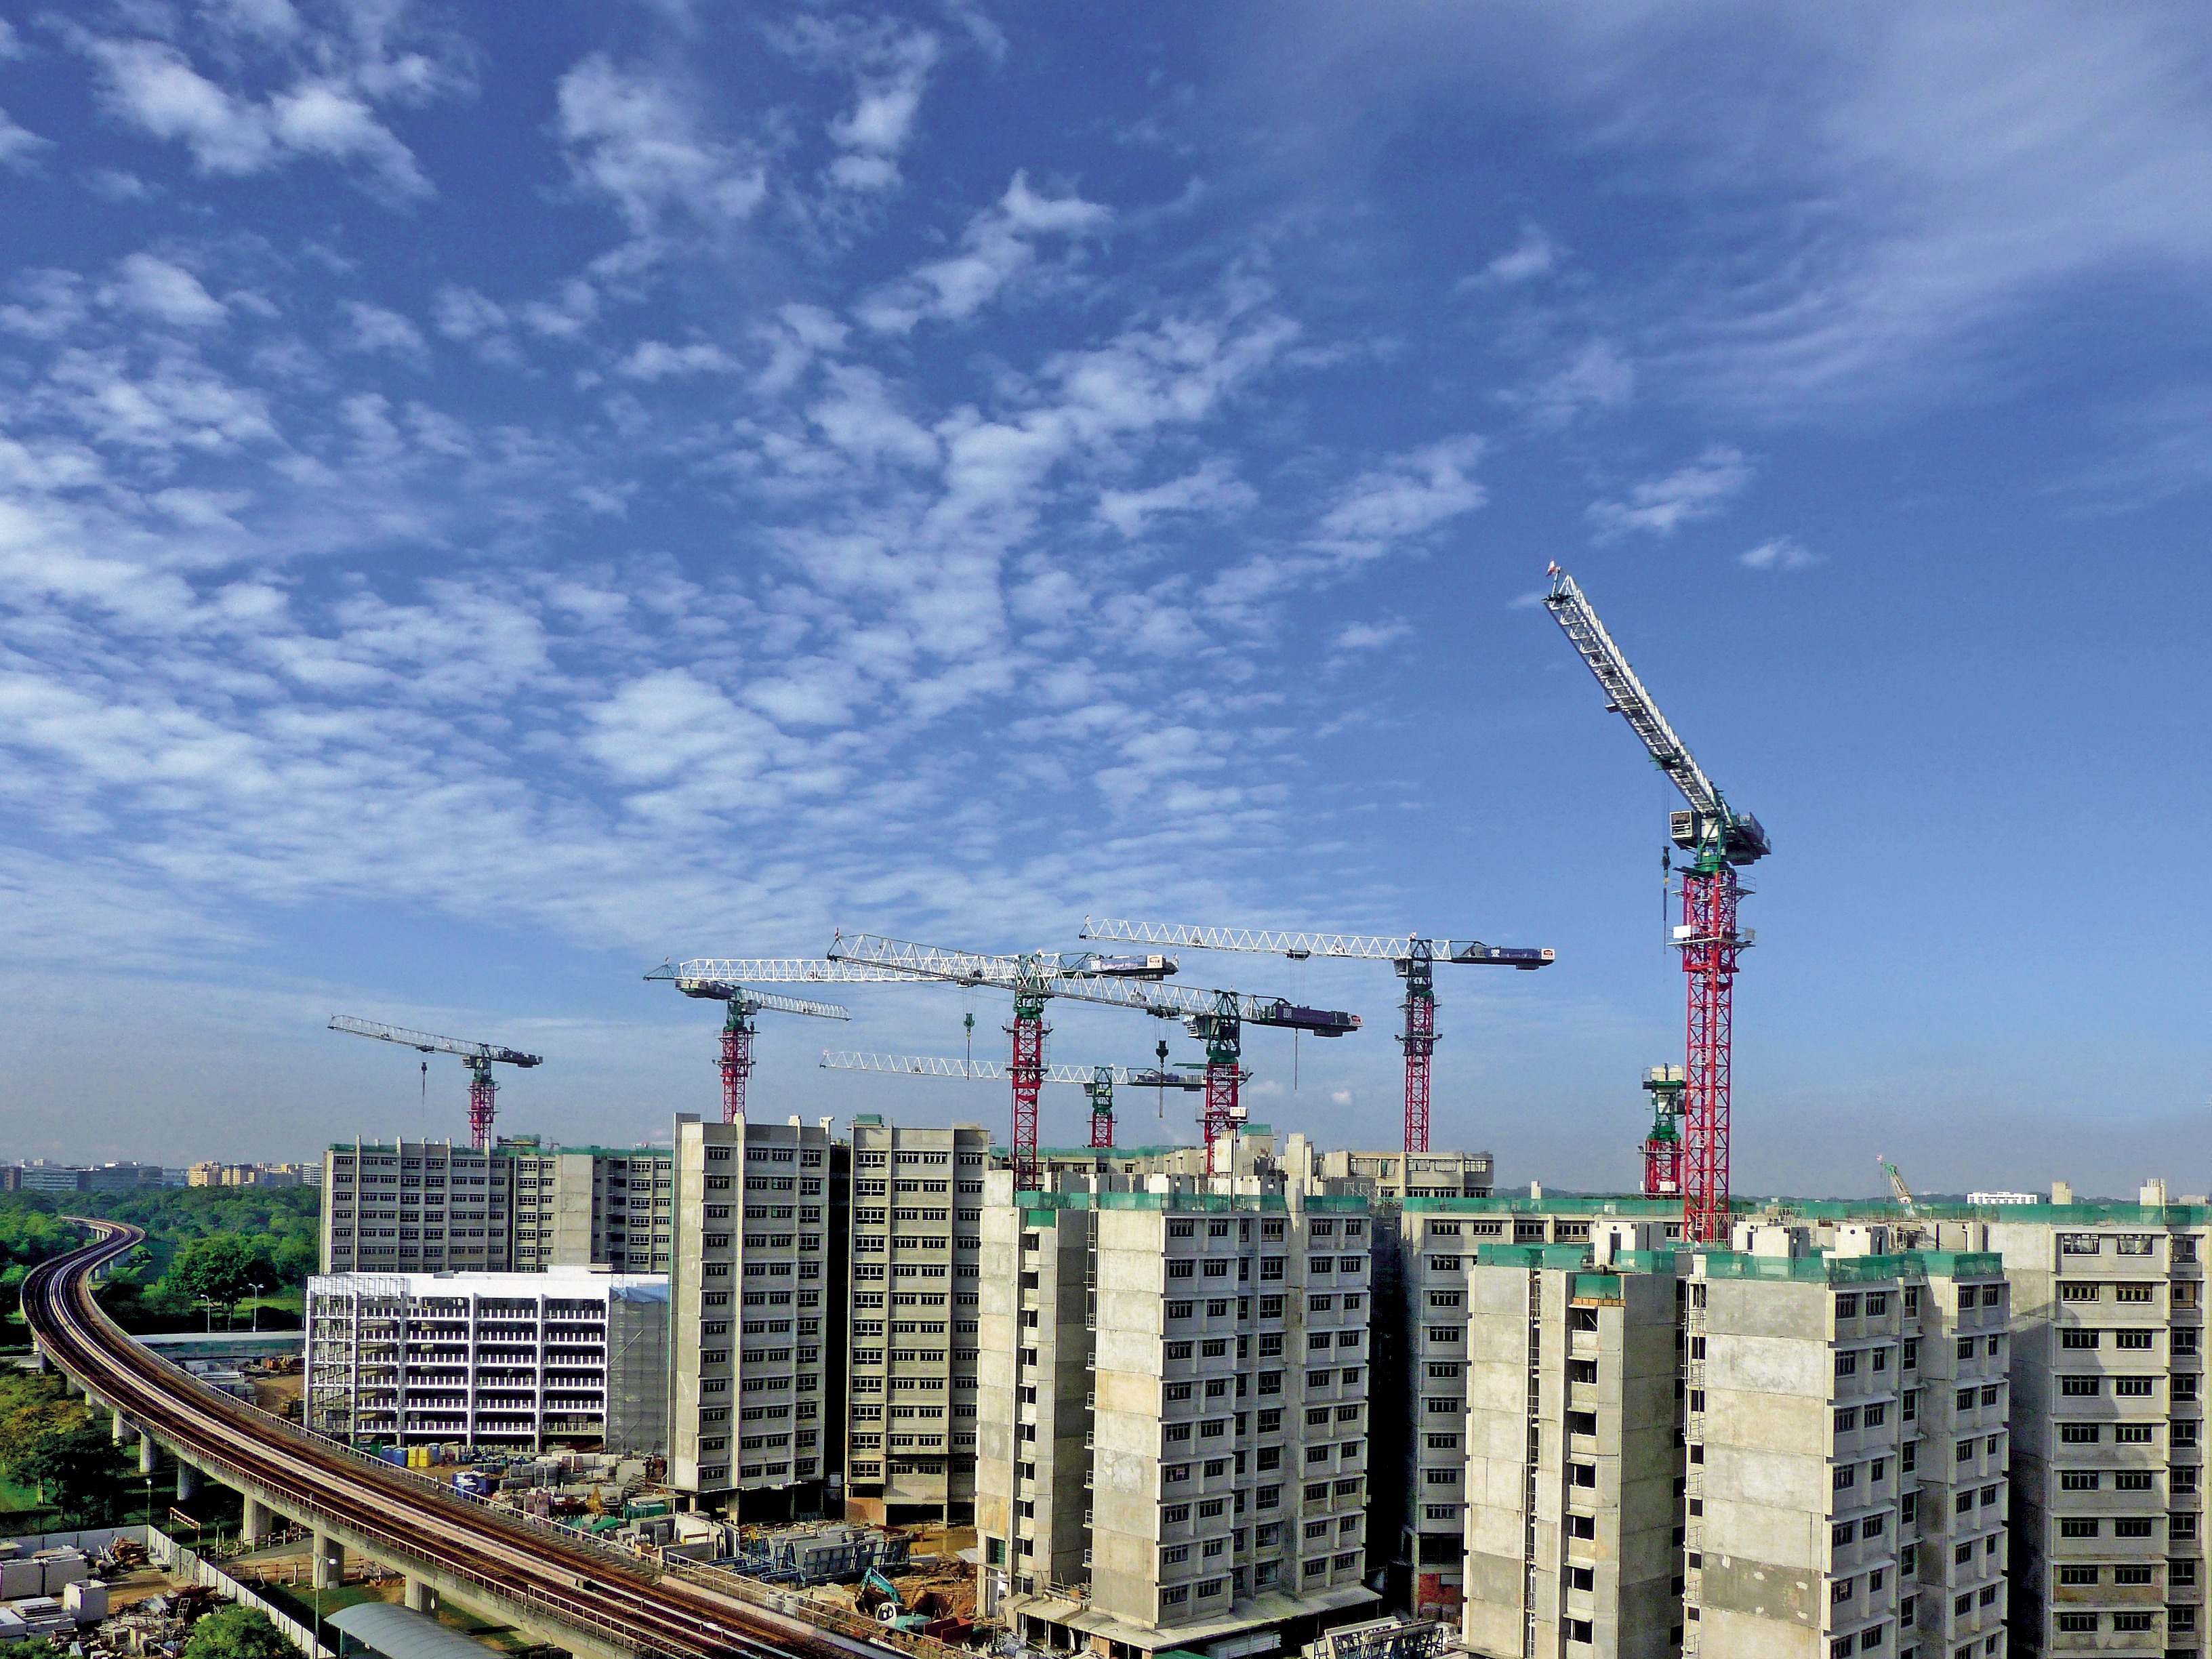
sky, skyline, building, skyscraper, cityscape, transport, construction, tower, blue, stadium, tower block, housing, construction site, crane, singapore, urban area, residential area